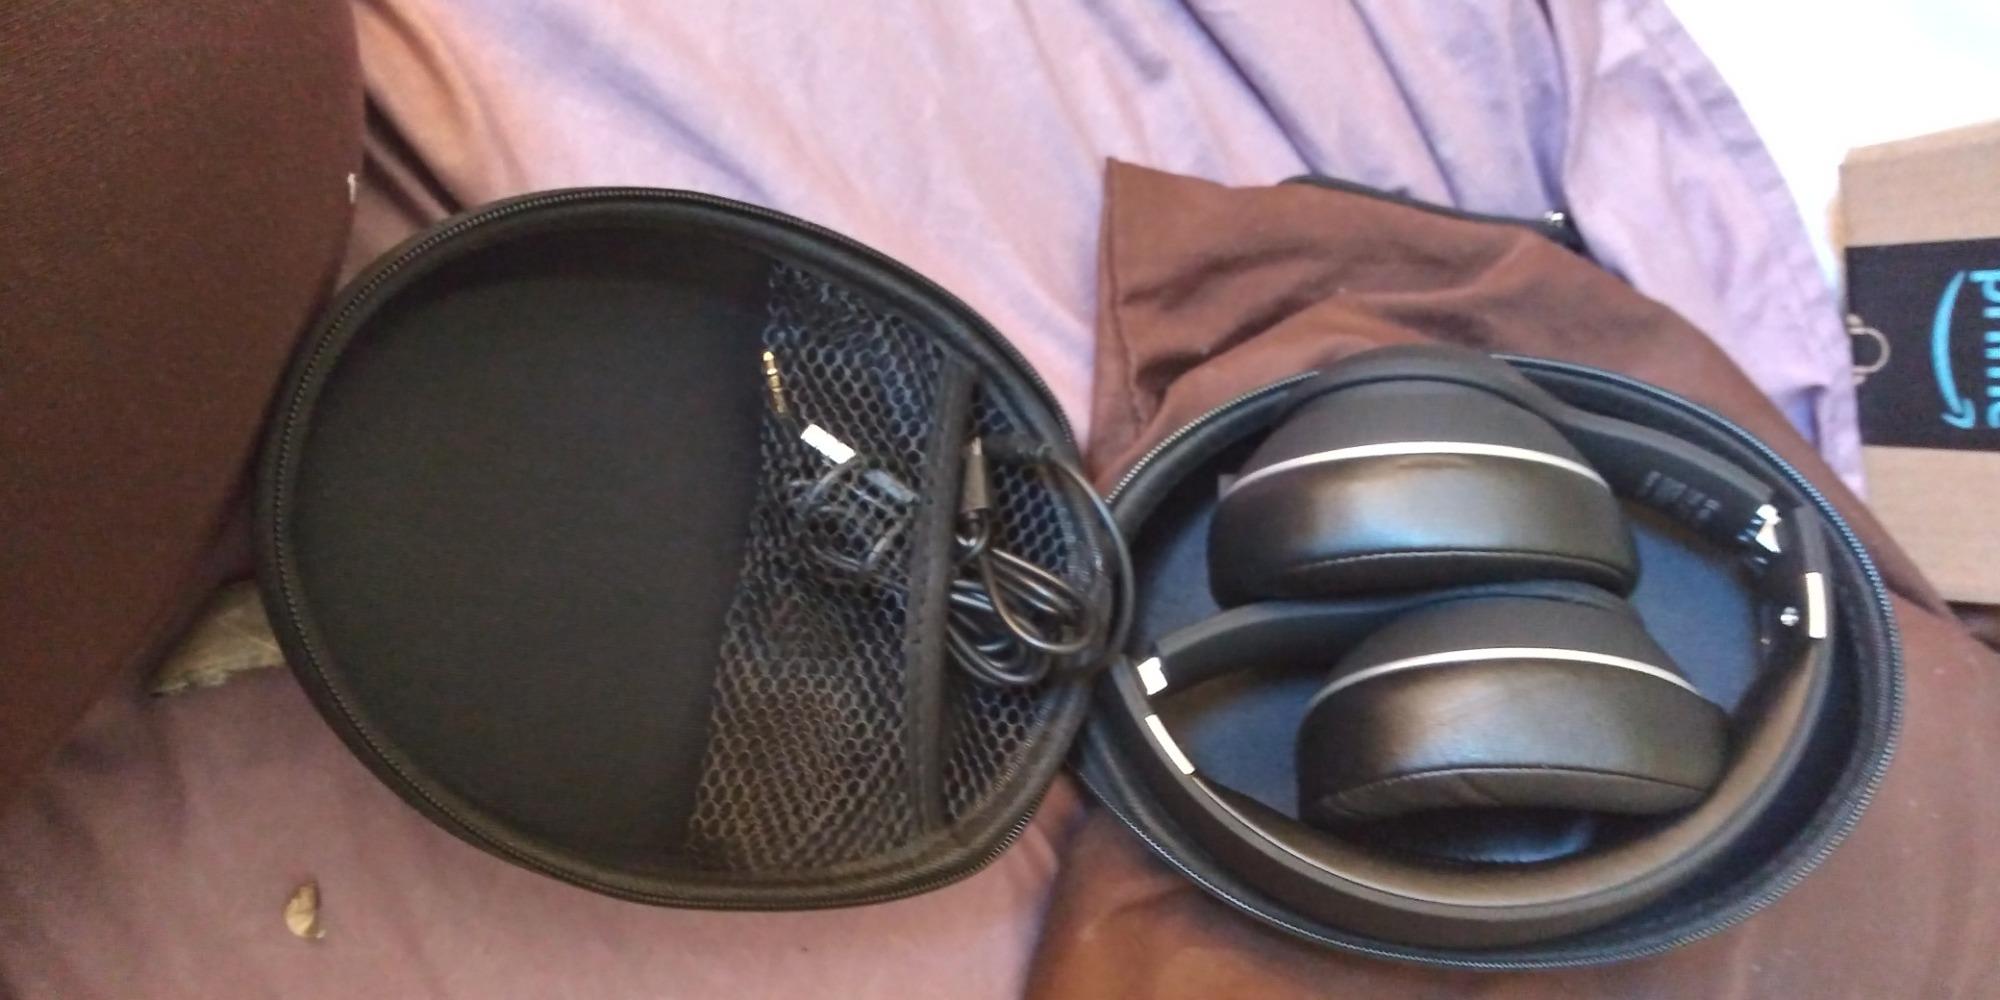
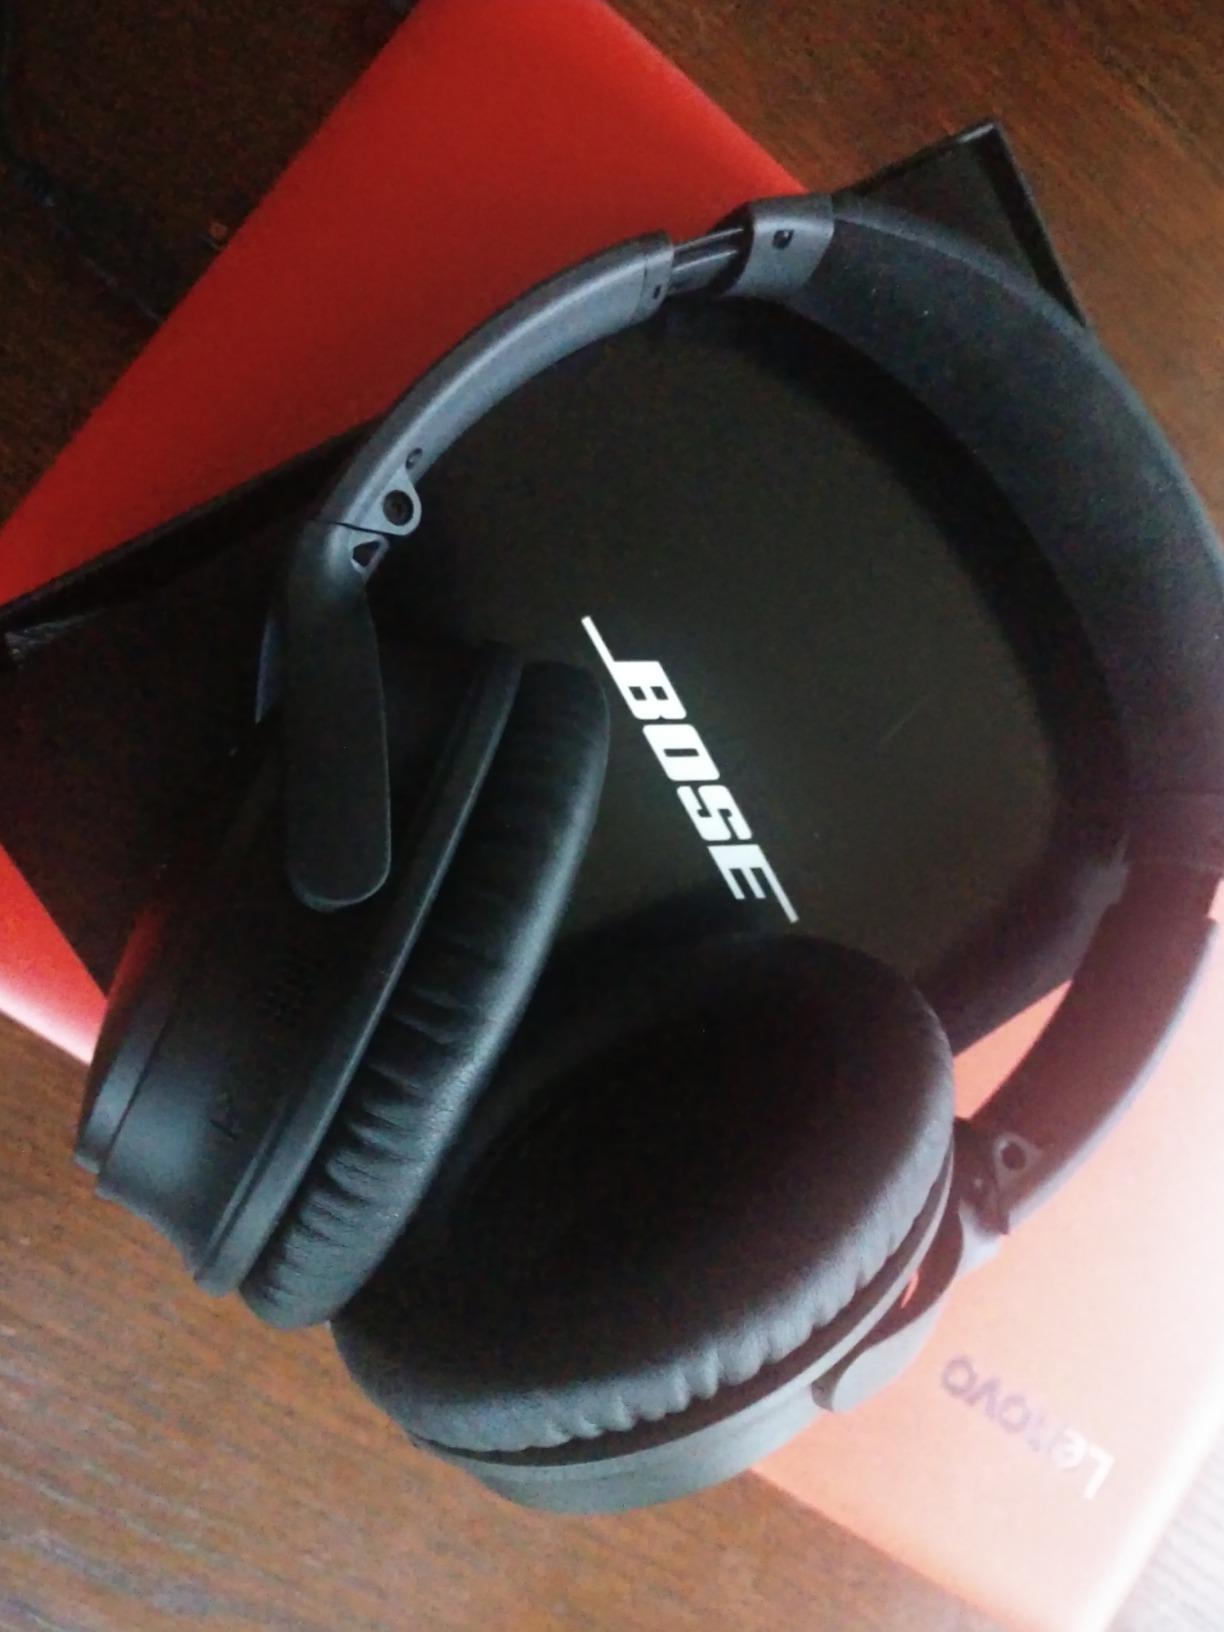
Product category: headphones
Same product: no